High-speed rail in Poland

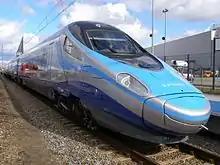
A PKP Intercity ED250 Pendolino

The seven-car Class ED250 trainsets have been supplied by Alstom Transport. Each set has seats for 57 first class and 345 second class passengers, with a buffet/bar and three four-seat business or family compartments.